Describe the emotion expressed in this image:  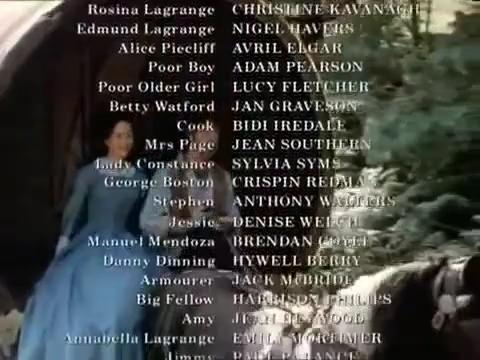
This person displays Fear, valence and arousal with moderate intensity.